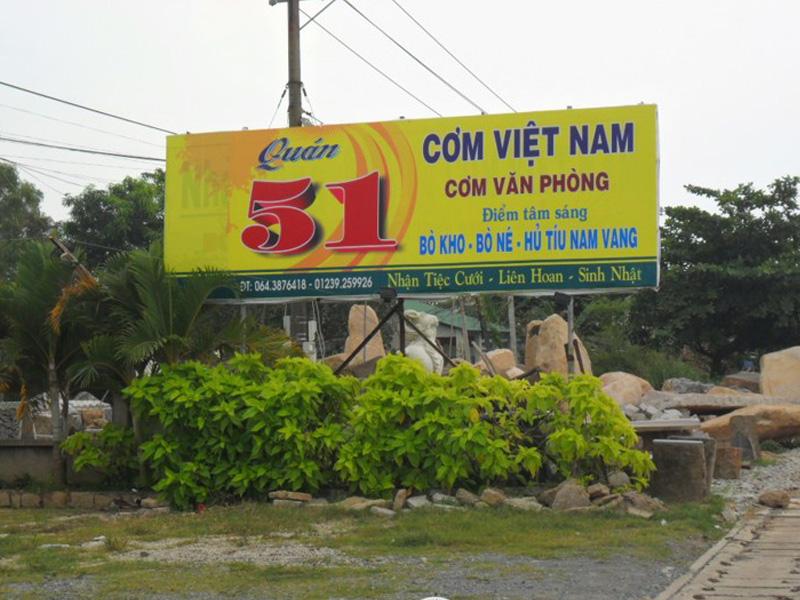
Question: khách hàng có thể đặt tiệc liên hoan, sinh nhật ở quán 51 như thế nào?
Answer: có thể liên hệ quán 51 để đặt tiệc liên hoan, sinh nhật qua số điện thoại 0643876418 hoặc 01239259926